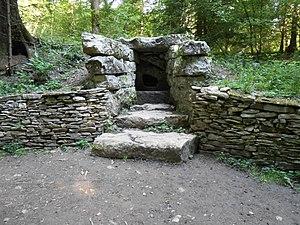
Fontaine au cœur de la forêt de Chailluz
La forêt de Chailluz est un massif boisé situé dans la commune de Besançon, dans le département du Doubs et la région Bourgogne-Franche-Comté.